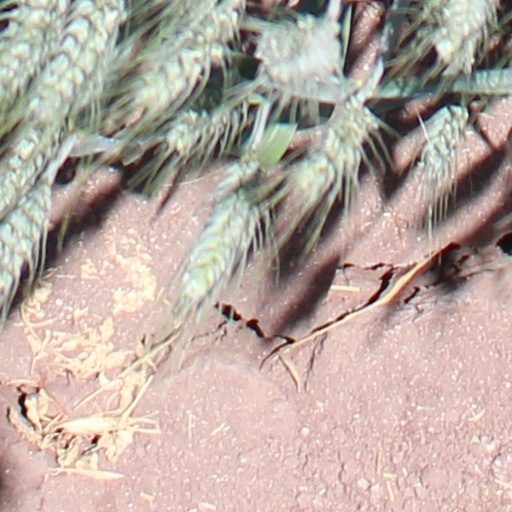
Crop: wheat